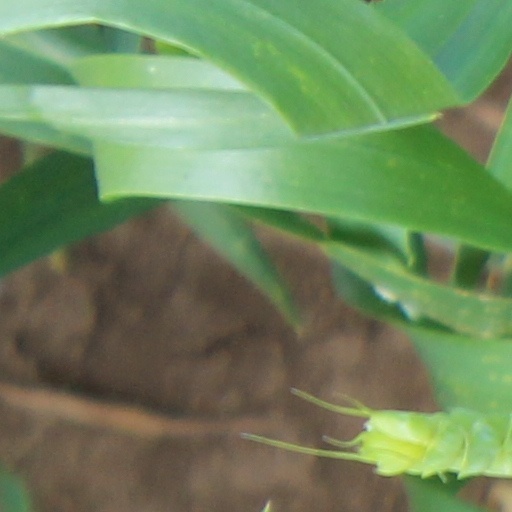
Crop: wheat